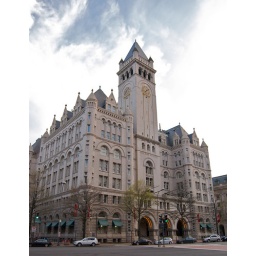
The old post office building in downtown Washington D.C.